Taunton railway station

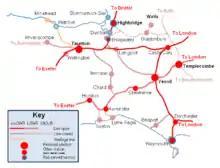
The local railway network

A series of branches opened in the area during the next thirty years. These were the Yeovil branch line (1 October 1853), the West Somerset Railway to Watchet (31 March 1862), the Chard Branch Line (11 September 1866), and the Devon and Somerset Railway (8 June 1871, extended to Barnstaple 1 November 1873). While none of these branches had a junction in Taunton, the trains were generally run through to Taunton to provide connections.